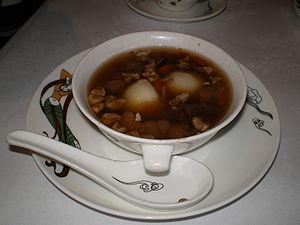
Boulette est un terme qui s'applique à plusieurs mets de forme plus ou moins arrondie, composés, en tout ou partie, de fruits, légumes, céréales, viandes ou poissons, souvent roulés en boule à la main. Elle peut être sucrée ou salée.